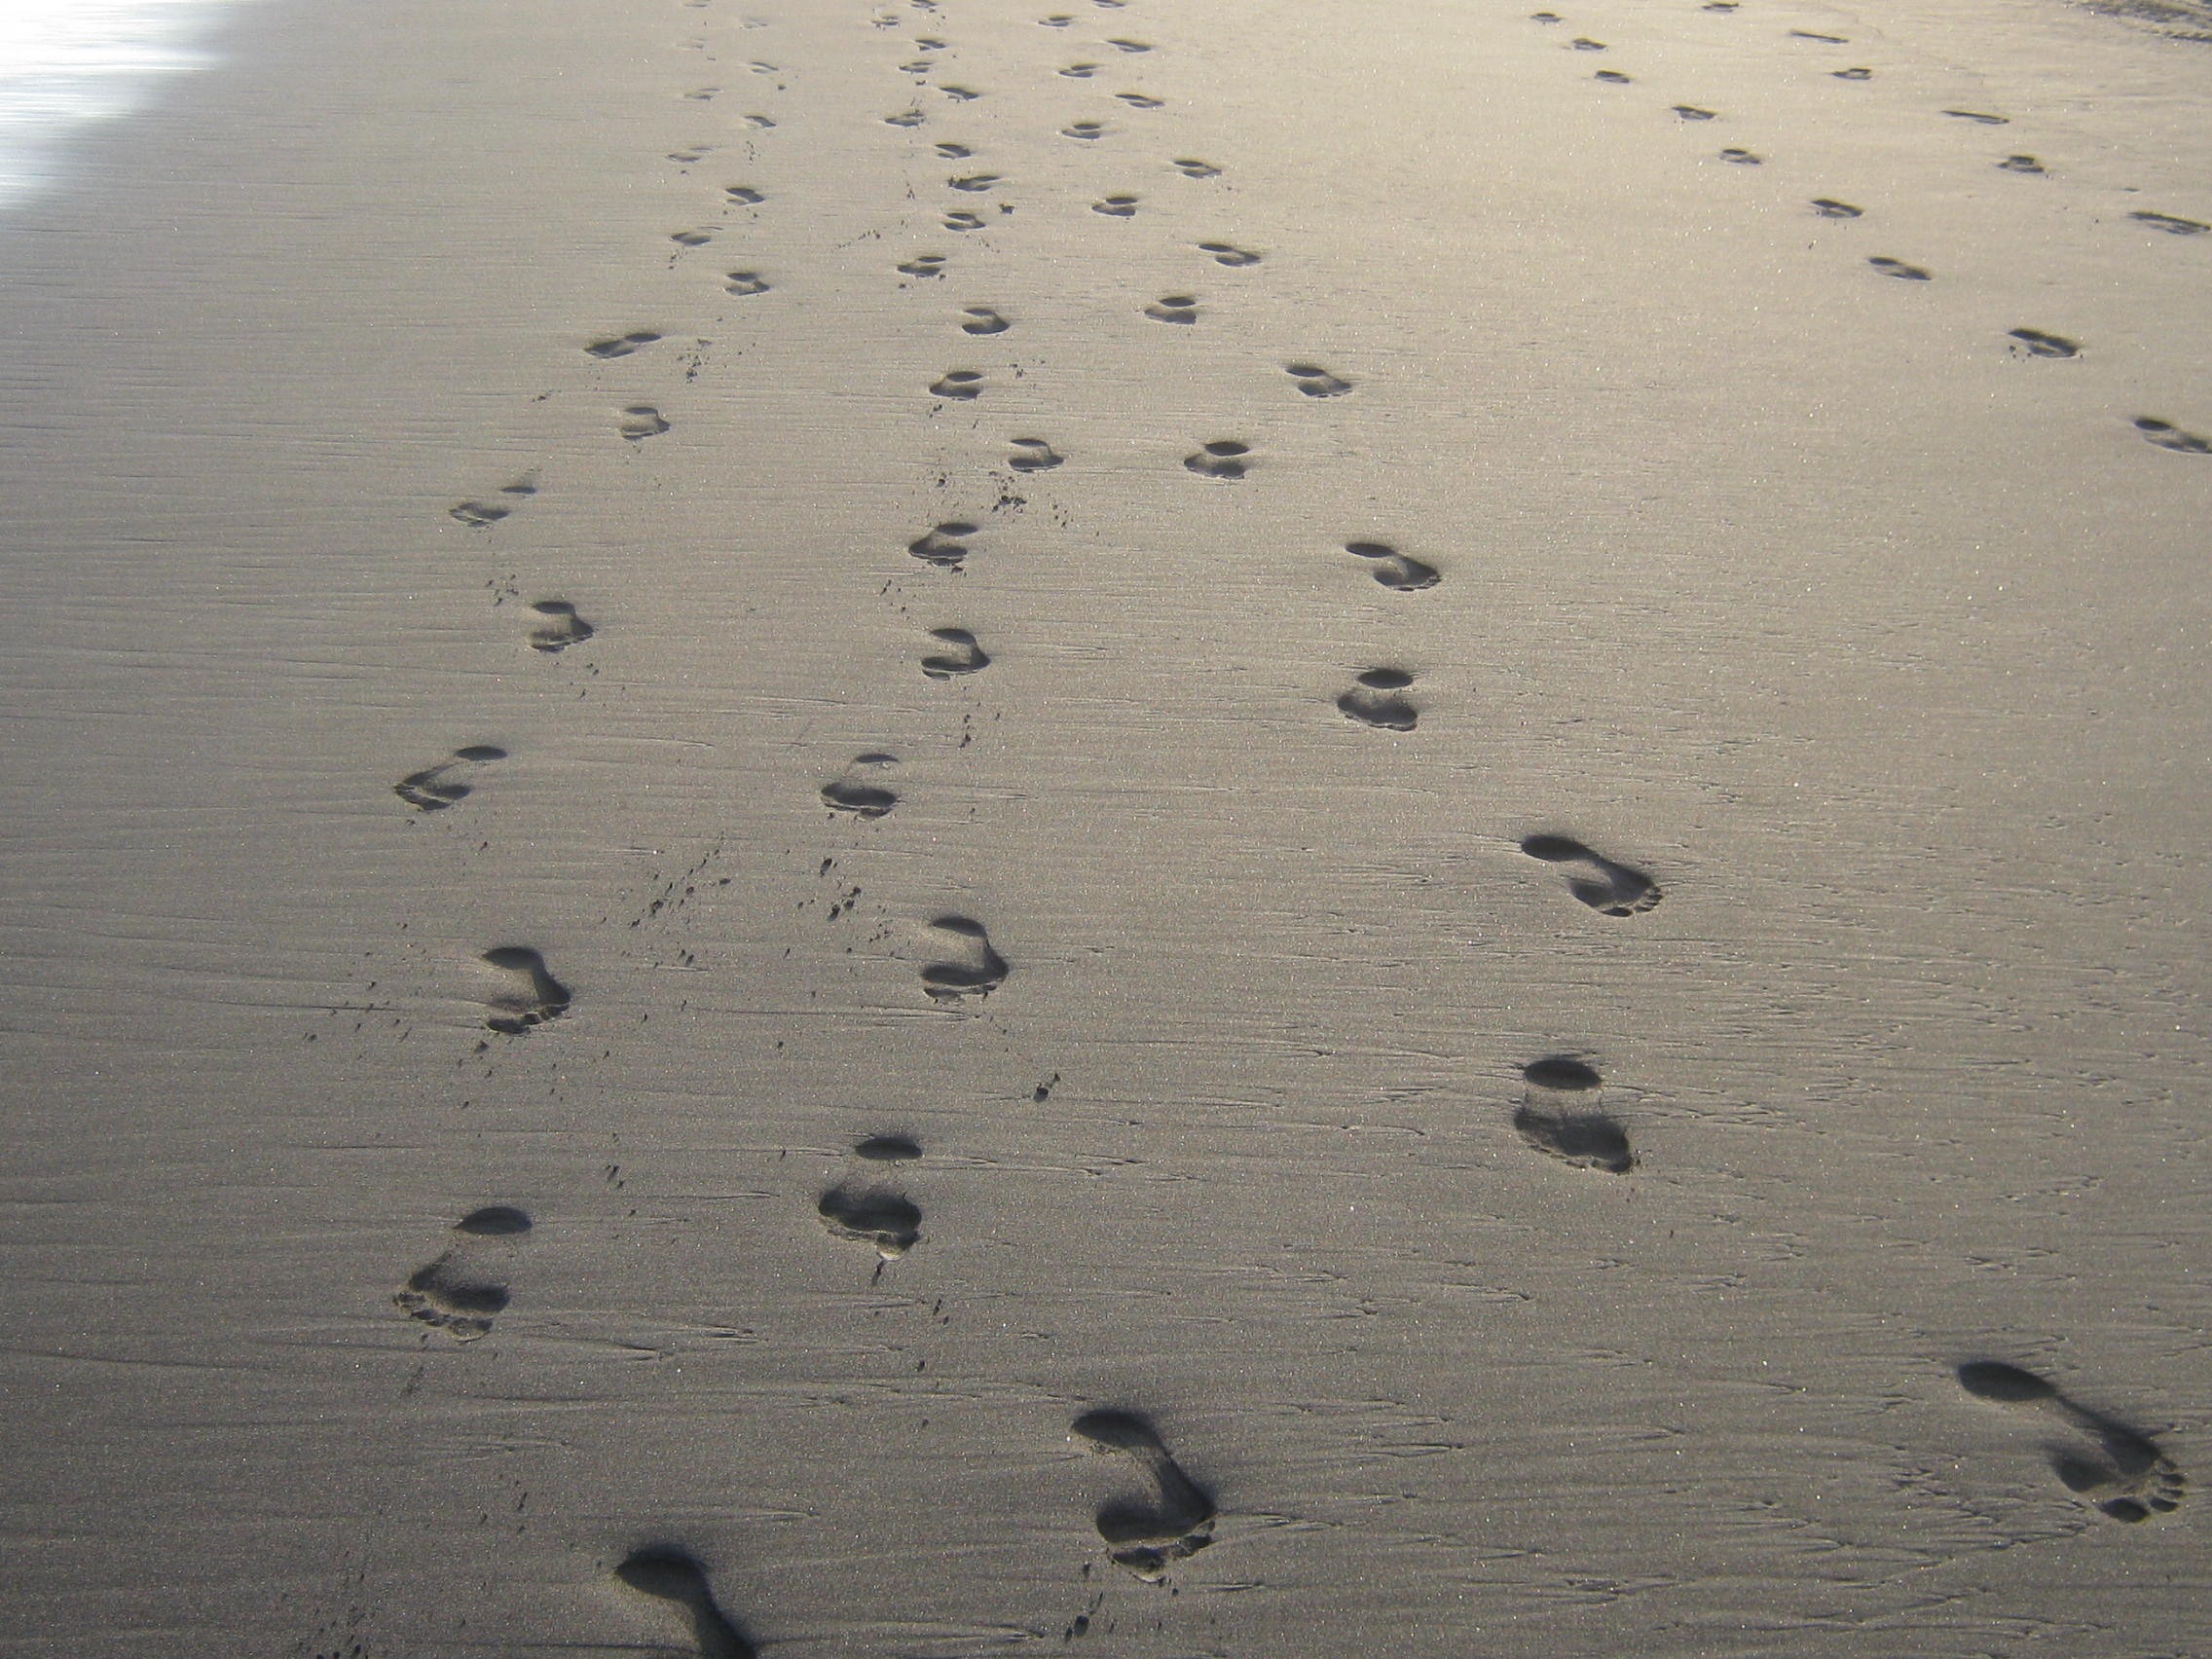
beach, sea, sand, snow, wing, footprint, reflection, weather, material, footprints, shape, mudflat